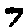
Label: 7